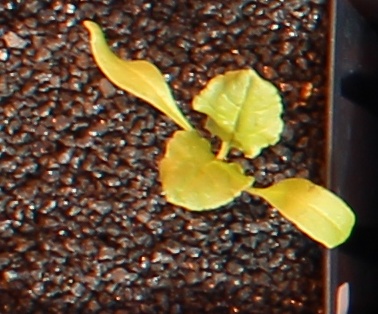
Label: Sugar beet